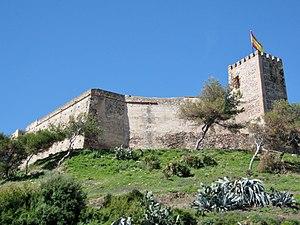
Le Château Sohail est un château situé sur éperon de la ville côtière de Fuengirola en Espagne. Il fut bâti en 956 par le calife omeyyade Abd al-Rahman III afin d'assurer la défense de la cote. La forteresse a par ailleurs été témoin de la Bataille de Fuengirola en 1810. En 2000, la commune de Fuengirola entreprend la rénovation des ruines du château en en faisant une attraction touristique et un espace d’événements culturels. Les pierres de taille situées dans les fondations ouest de l'édifice datent d'avant l'époque romaine.